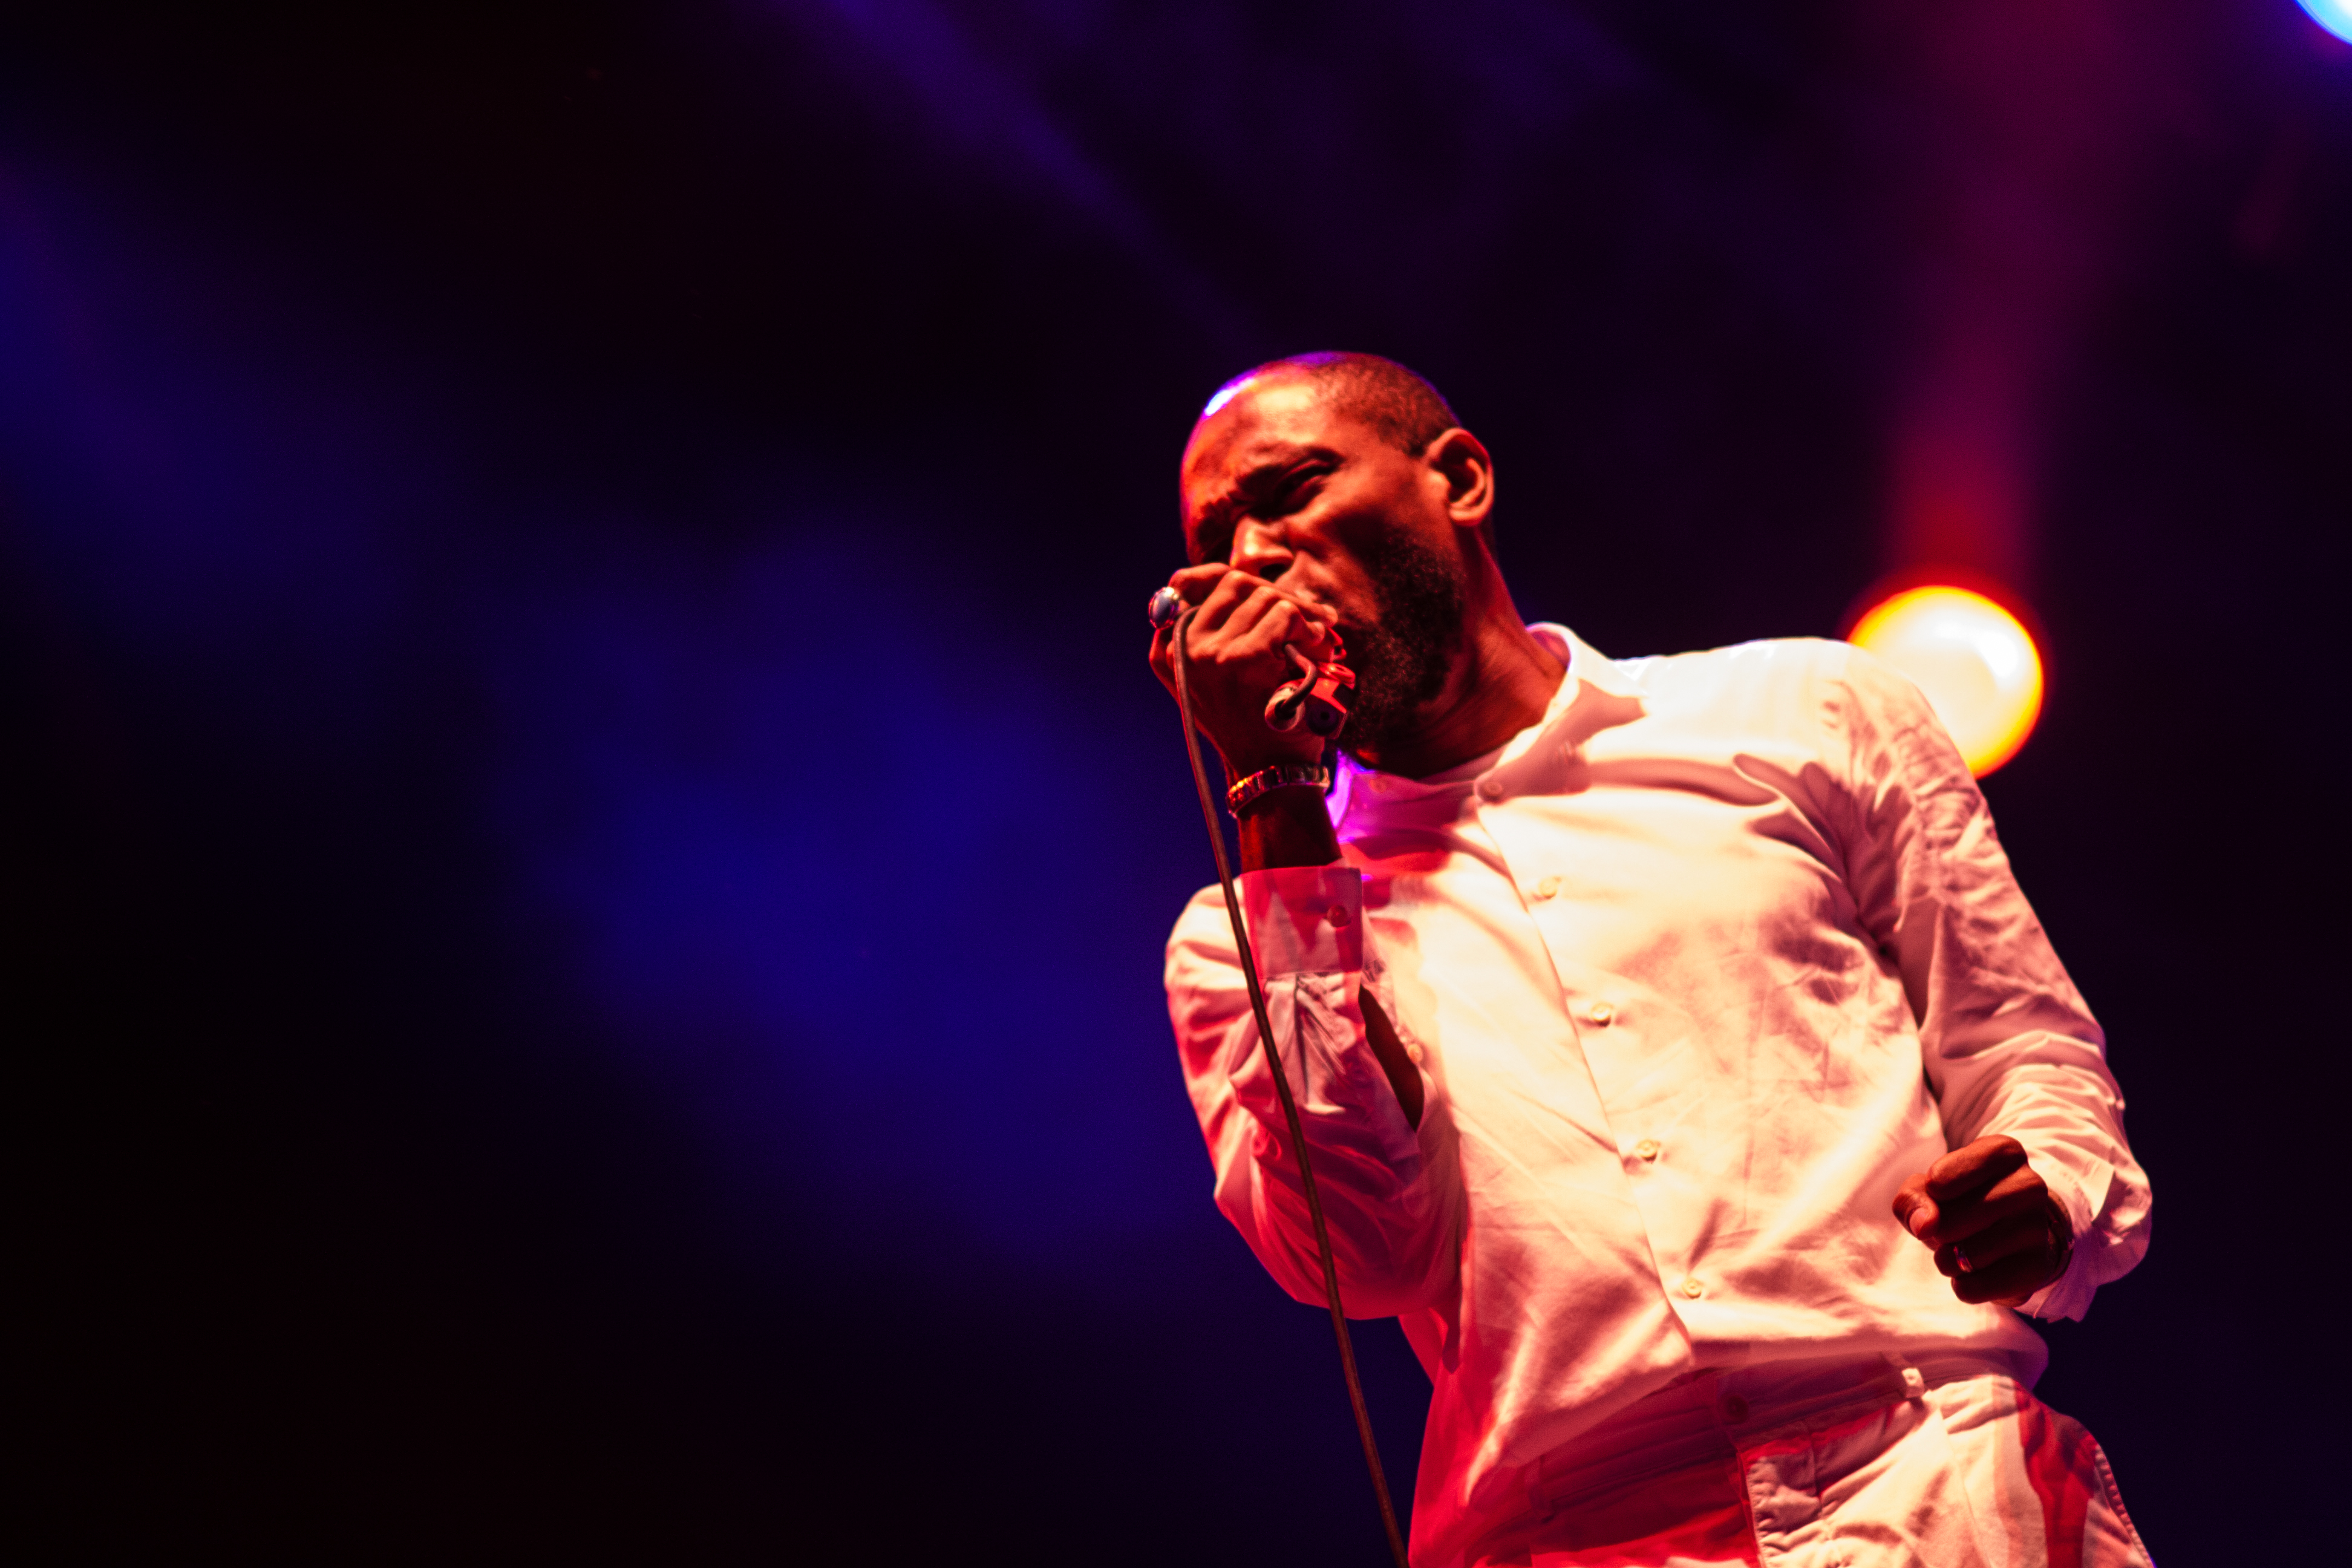
music, star, concert, live, canon, black, performance art, festival, 40d, gig, arena, stage, 2012, dour, last, blackstar, dour2012, mos, mosdef, def, bey, yasiin, yasiinbey, performance, singing, event, guitarist, entertainment, performing arts, rock concert, musical theatre